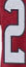
Number: 2